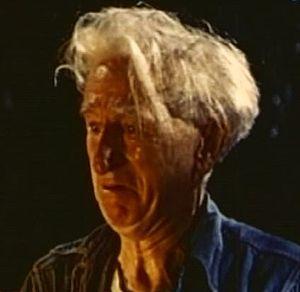
Olin Howland est un acteur américain, né le 10 février 1886 à Denver, mort le 20 septembre 1959 à Los Angeles — Quartier d'Hollywood.